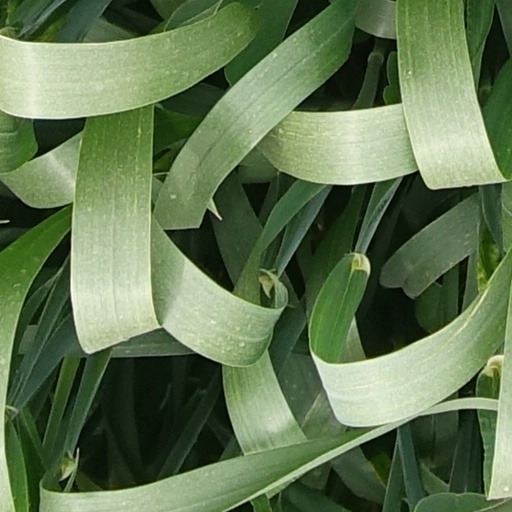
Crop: wheat